Cataract House

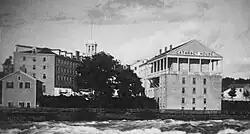

The Cataract House was a hotel in the neighborhood of Buffalo Avenue in Niagara Falls, New York. The hotel was established in 1825 but destroyed by fire in 1945. It was a major stop on the Underground Railroad and it was the largest hotel in Niagara Falls. The hotel's name refers to the large and powerful waterfall next to property.